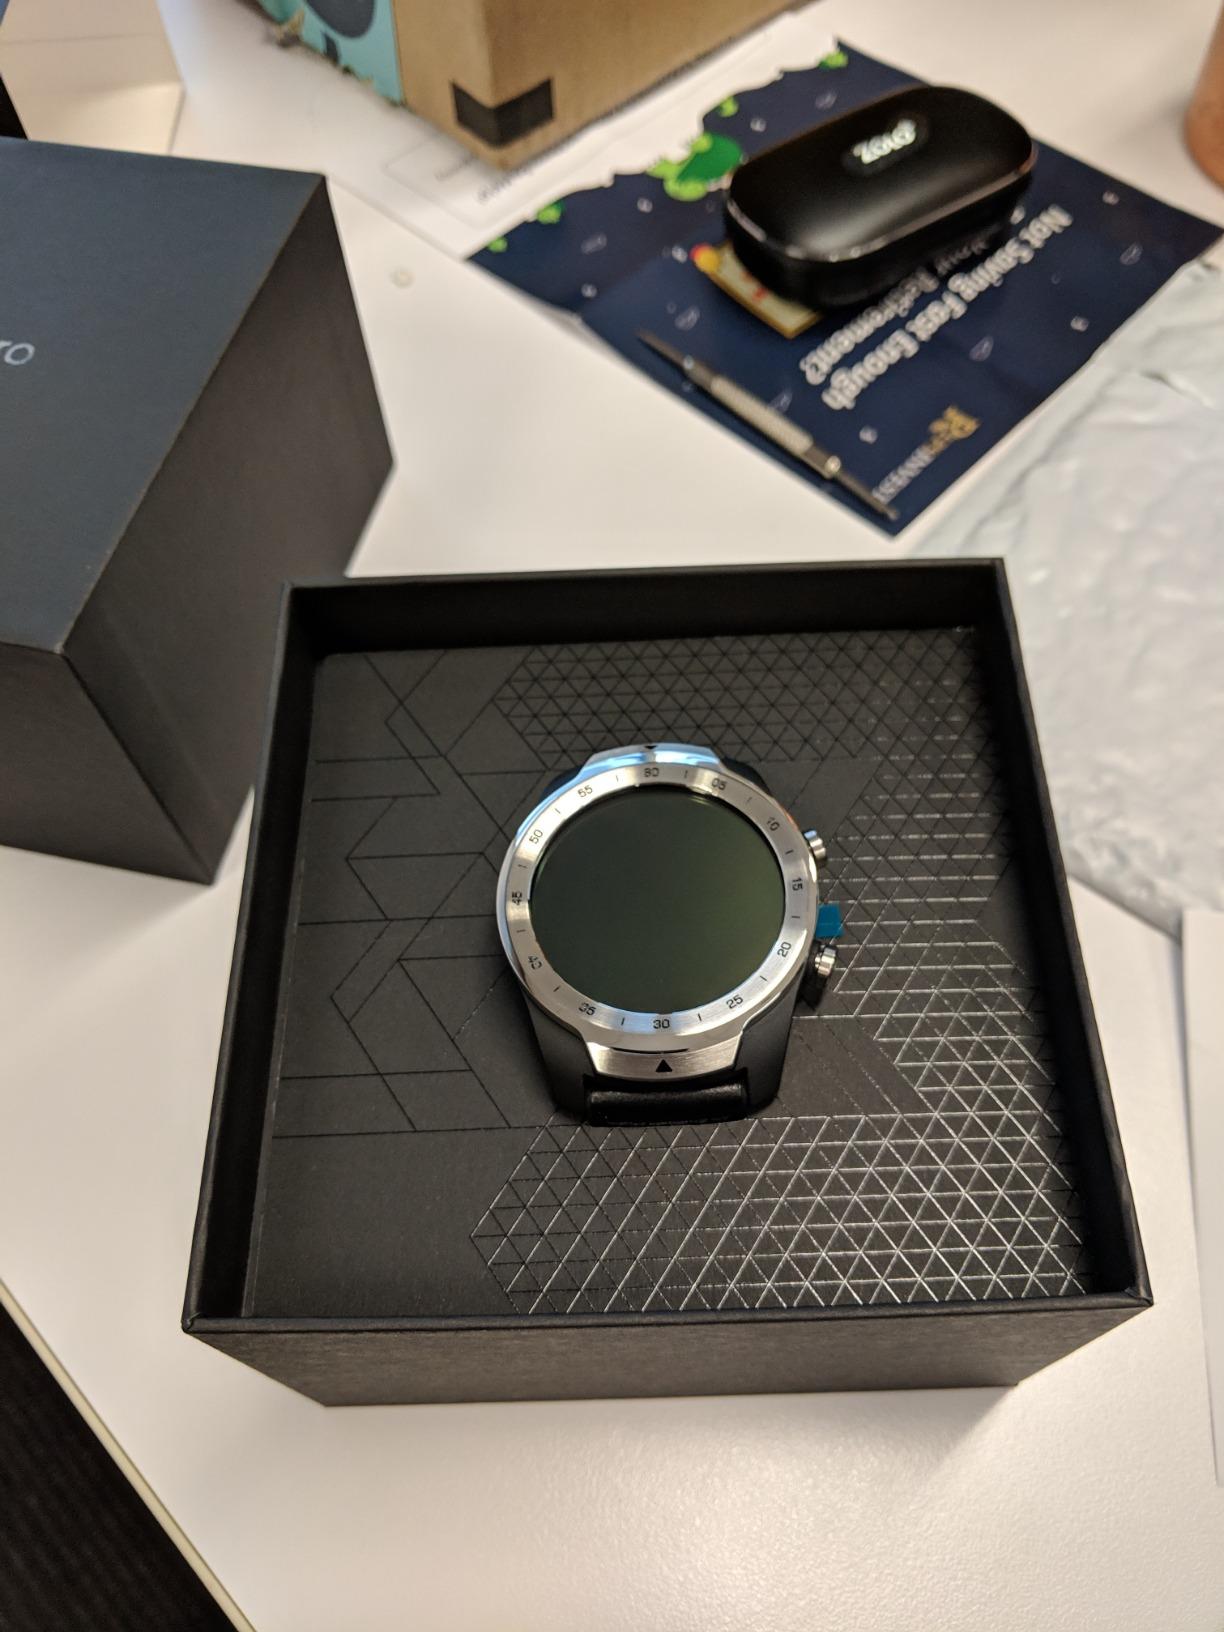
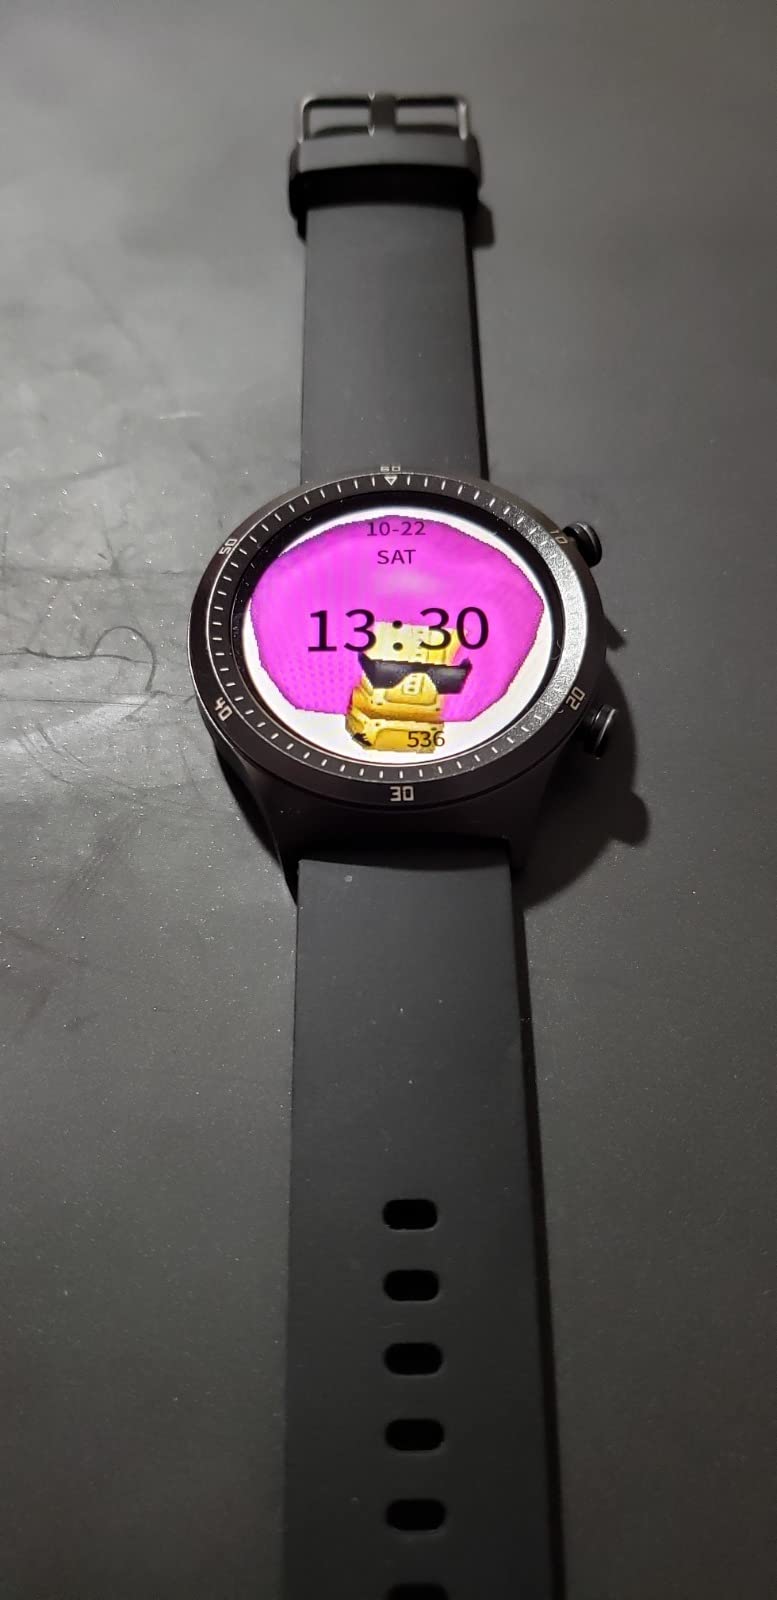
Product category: smartwatch
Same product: no